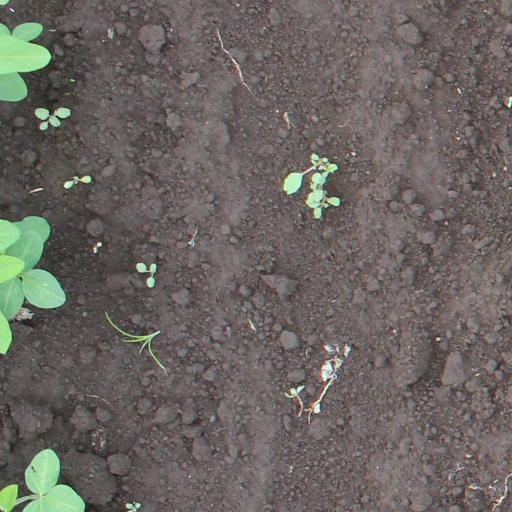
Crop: soybean